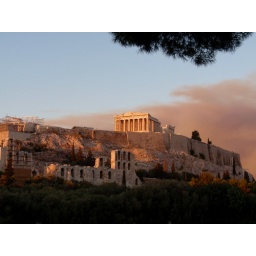
View from the Dionysos restaurant. The clouds in the background are actually smoke from the forest fires.